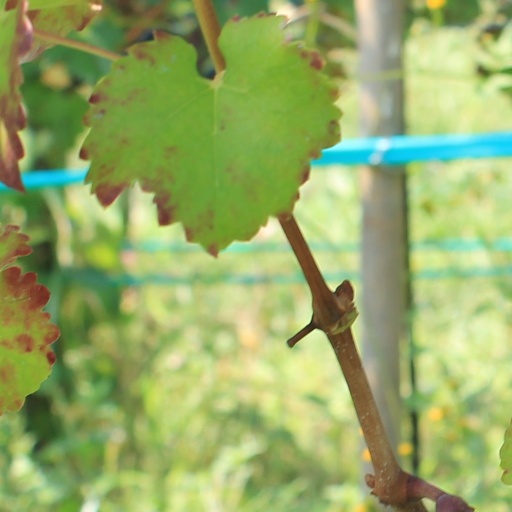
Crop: grape